Heinrich Tønnies

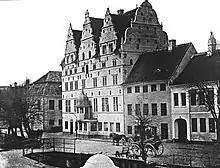
Heinrich Tønnies: Jens Bangs Stenhus (c. 1890)

He also took photographs of soldiers in uniform. especially at the time of the Second Schleswig War in 1864. Like Georg Emil Hansen, Tønnies travelled to the area and photographed many Danish soldiers before they went off to fight.